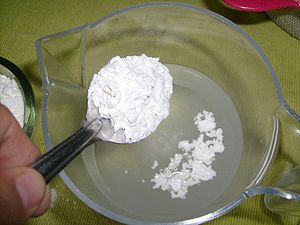
Stivelse
Majsstivelse der blandes med vand.
Stivelse er et polysakkarid eller kulhydrat og omfatter to slags polymerer af glukose, hhv. amylose og amylopektin. Amylose er en lineær polymer bestående af op til 6.000 glukoseenheder med α-1,4-glykosidbindinger. Antallet af glukoserester, forkortet DP for degree of polymerization, varierer afhængigt af kilden. Amylose fra f.eks. kartoffel- eller tapiokastivelse har en DP på 1.000-6.000, mens amylose fra rug eller hvede har en DP, der varierer mellem 200 og 1.200. Det gennemsnitlige amyloseindhold i stivelse kan variere mellem næsten 0 og 75% afhængigt af kilden. For rugstivelse ligger andelen af amylose omkring 28%. Amylopectin består af korte α-1,4-glykosidkæder med 10-60 glukoseenheder og α-1,6-bundet sidekæder med 15-45 glukoseenheder. Det gennemsnitlige antal forgreningspunkter i amylopectin er 5%, men varierer med den botaniske oprindelse. Et amylopektinmolekyle indeholder i gennemsnit ca. 2.000.000 glukoseenheder, og er derved er et af de største molekyler i naturen.